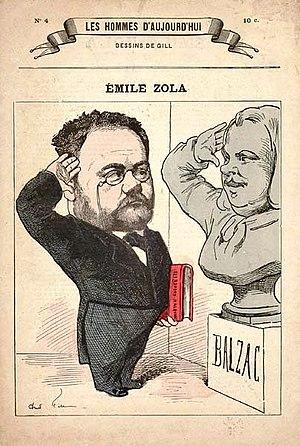
Émile Zola, les Rougon-Macquart sous le bras, rend hommage à son modèle et celui-ci répond au salut de son digne héritier.
Les Hommes d'aujourd'hui est une revue à intention littéraire et satirique, fondée par l'écrivain et journaliste Félicien Champsaur et le dessinateur André Gill en 1878. Reprise par Léon Vanier en 1885, elle disparaît en 1899.
Émile Zola est un écrivain et journaliste français, né le 2 avril 1840 à Paris et mort le 29 septembre 1902 dans la même ville. Considéré comme le chef de file du naturalisme, c'est l'un des romanciers français les plus populaires, les plus publiés, traduits et commentés au monde. Ses romans ont connu de très nombreuses adaptations au cinéma et à la télévision.